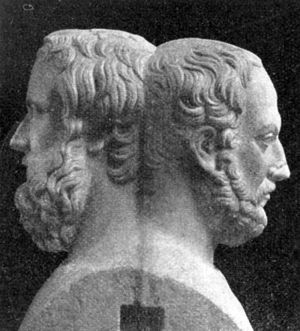
Herodot / Om Herodots Historie
Herodot og Thukydid.
Herodot fra Halikarnassos, der på daværende tidspunkt var underlagt Perserriget, nu: Bodrum i Tyrkiet var en klassisk græsk historieskriver, der sandsynligvis blev født omkring år 484 f.Kr. og levede til 430-420 f.Kr. I hvert fald er der intet i hans værker, der peger mod en senere dato end 424 f.Kr.